Birkenhead Library

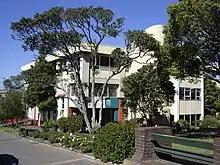
Front entrance of the former library before it was demolished in 2005. The library was on the ground floor, with a mezzanine balcony along one side.

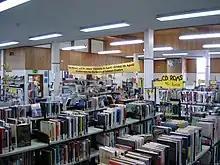
Interior of the former library, circa 2005, showing about a third of the collection.

After the Auckland Harbour Bridge was opened in 1959 the Birkenhead area became much more accessible. By the mid-1960s issues each year had increased dramatically by nearly a hundred thousand items.